Beach Haven, New Jersey

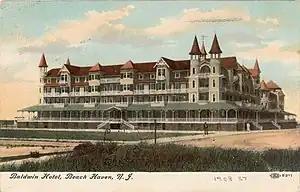
The historic Baldwin Hotel, circa 1908. The hotel was razed in 1960 and replaced by Veterans Memorial Park.

Beach Haven is a borough situated on the Jersey Shore in southern Ocean County, in the U.S. state of New Jersey. The borough is located on Long Beach Island (LBI) and borders the Atlantic Ocean. As of the 2020 United States census, the borough's population was 1,027, a decrease of 143 (−12.2%) from the 2010 census count of 1,170, which in turn reflected a decline of 108 (−8.5%) from the 1,278 counted in the 2000 census.